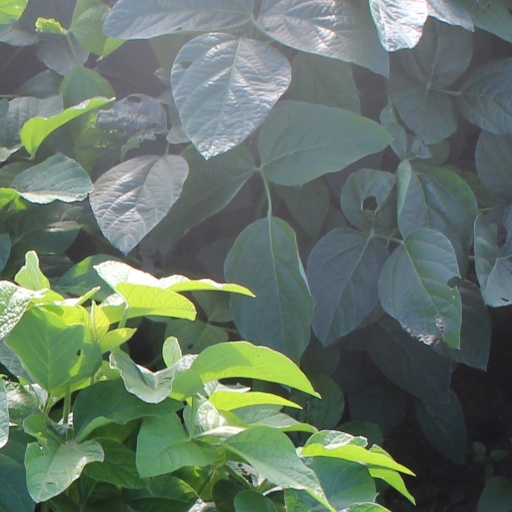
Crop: soybean